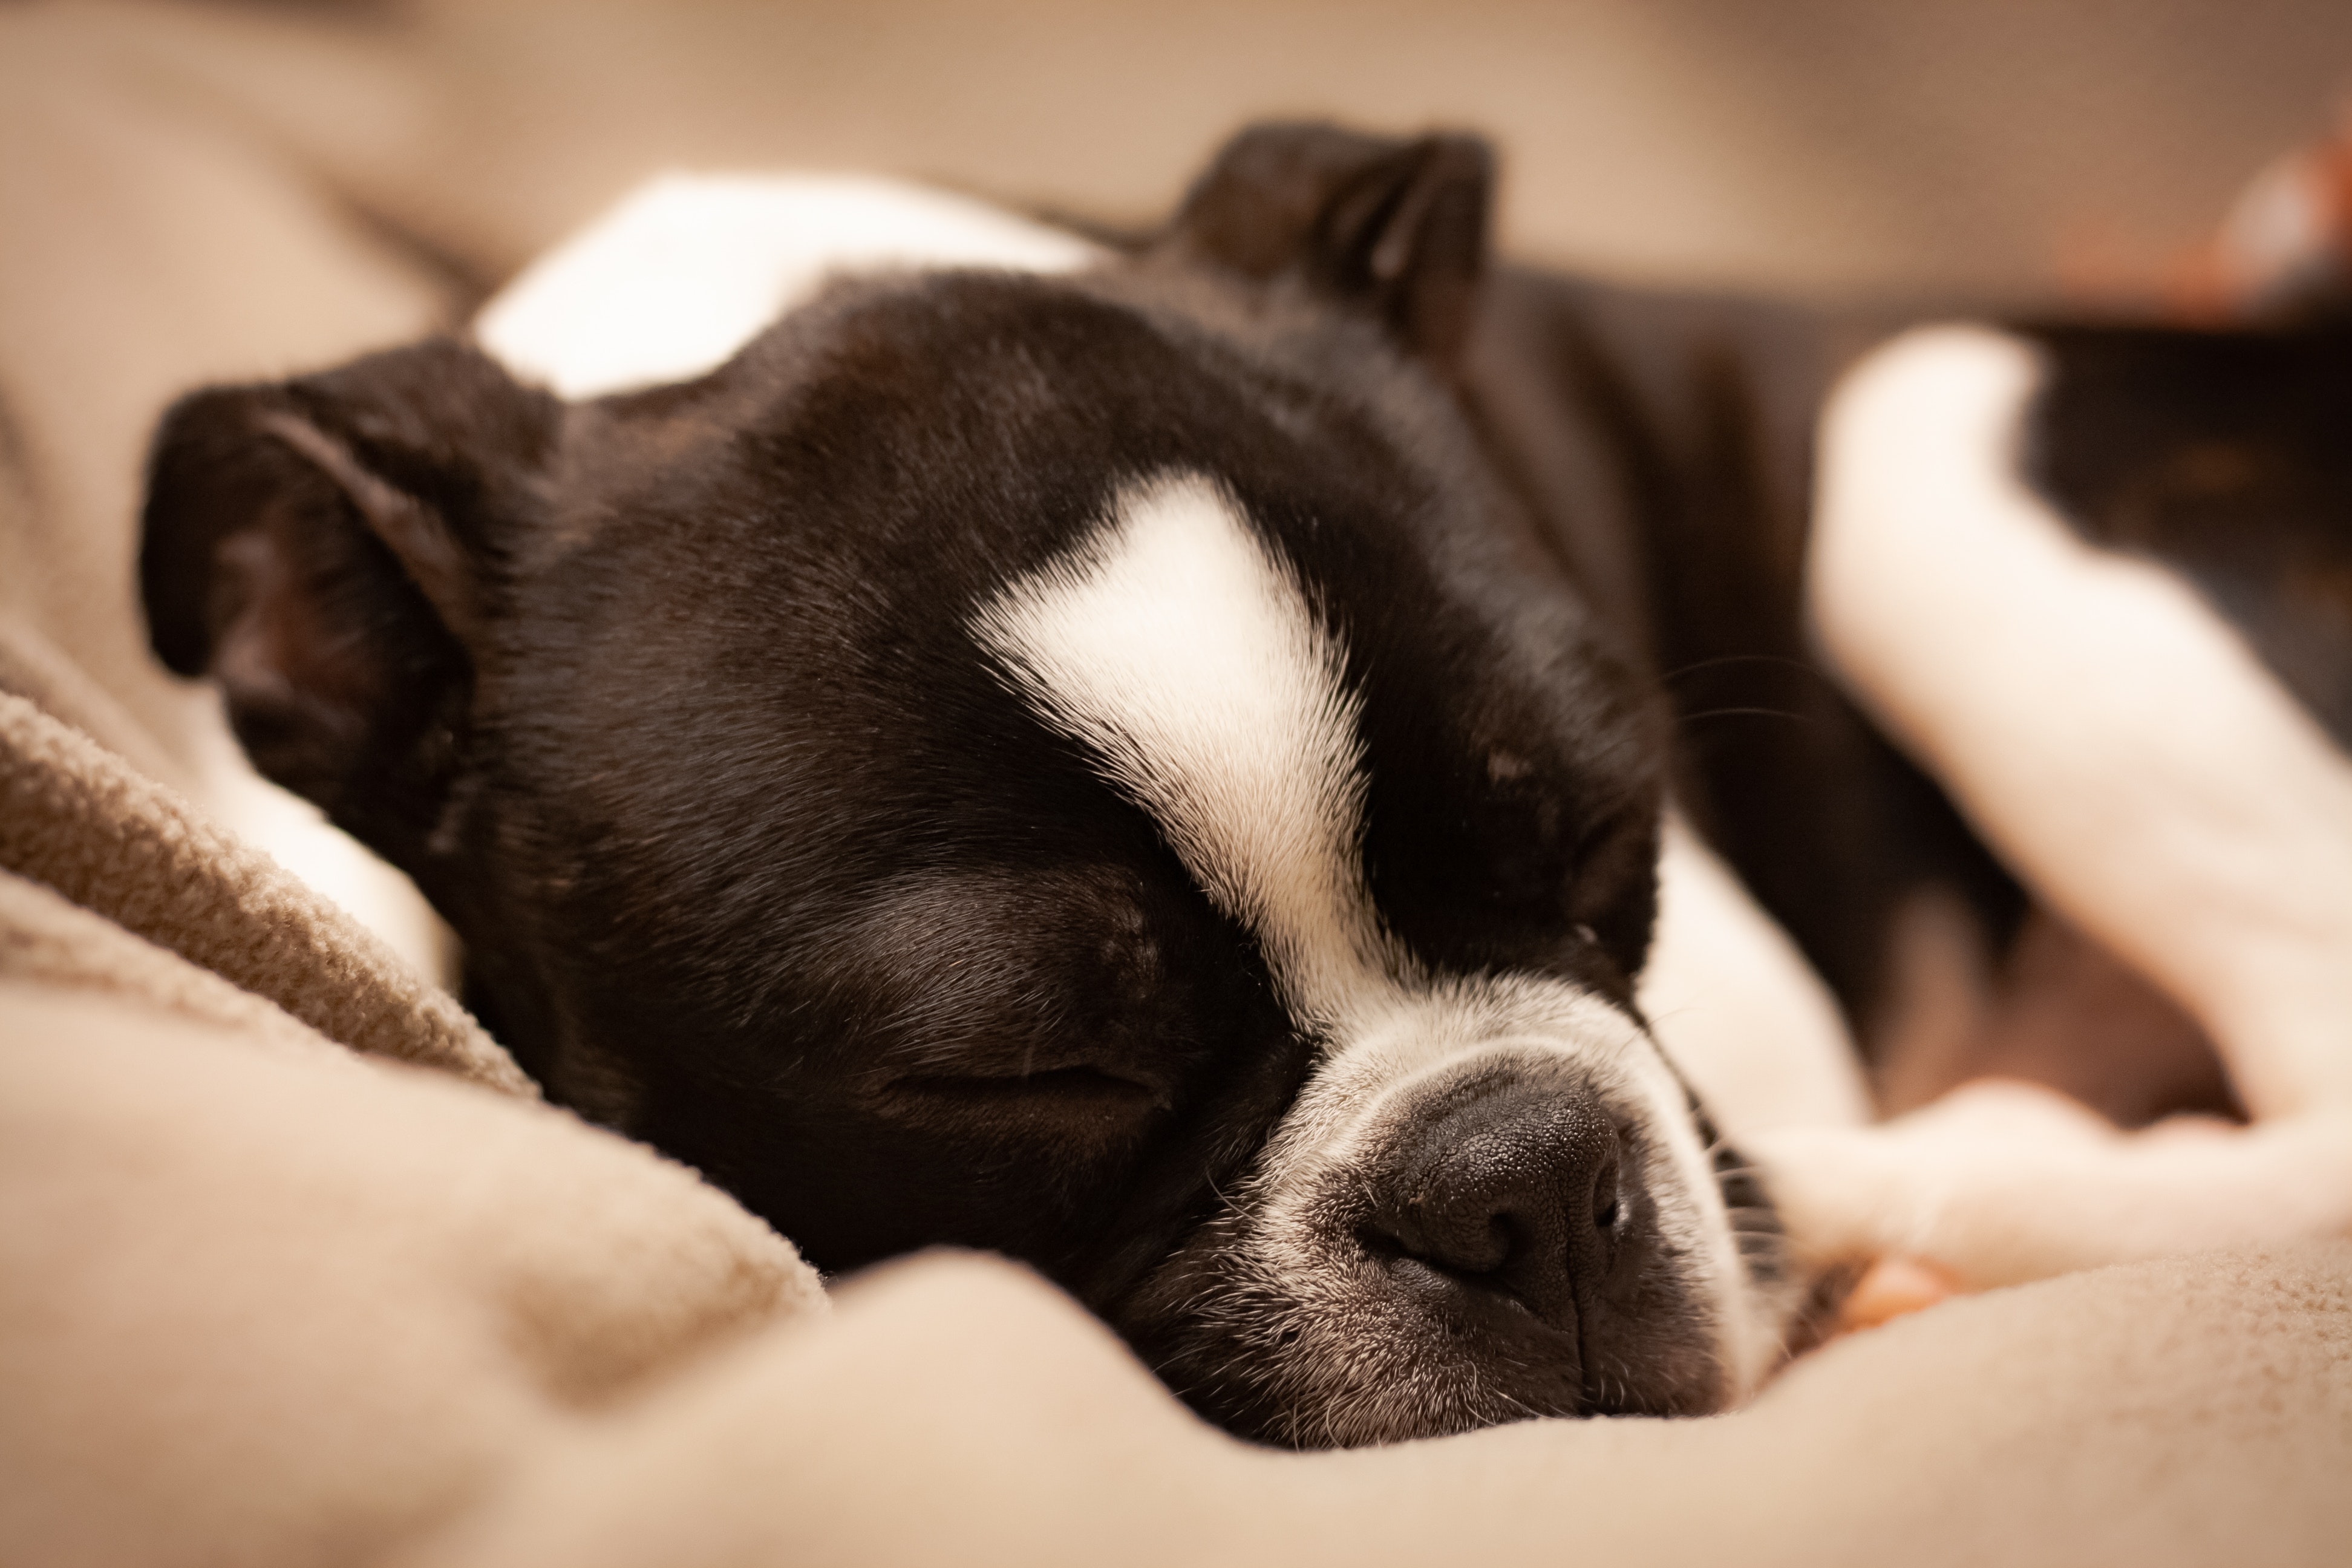
mammal, dog, vertebrate, canidae, boston terrier, dog breed, puppy, snout, skin, carnivore, companion dog, close up, non sporting group, whiskers, puppy love, photography, ear, nap, fawn, toy dog